Didier Dubucq

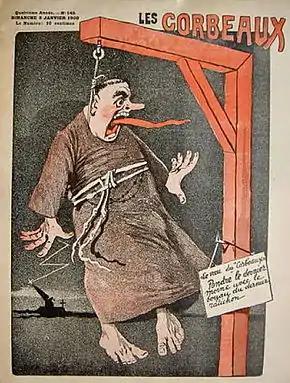
"Les Corbeaux", No. 145, 5 January 1908

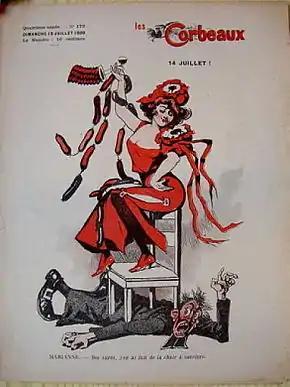
"Les Corbeaux", No. 173, 13 July 1908

Didier Dubucq was a mysterious Belgian cartoonist and journalist. Freethinker and anti-clerical, he founded the newspaper "Les Corbeaux", which he directed between 1904 and 1909. He sometimes signed his caricatures as "Ashavérus".